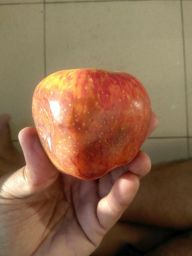
Fruit: Apple
Quality: Bad